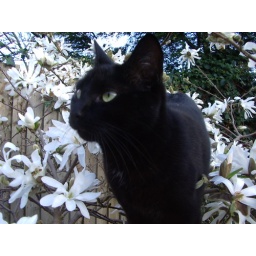
cat in the tree